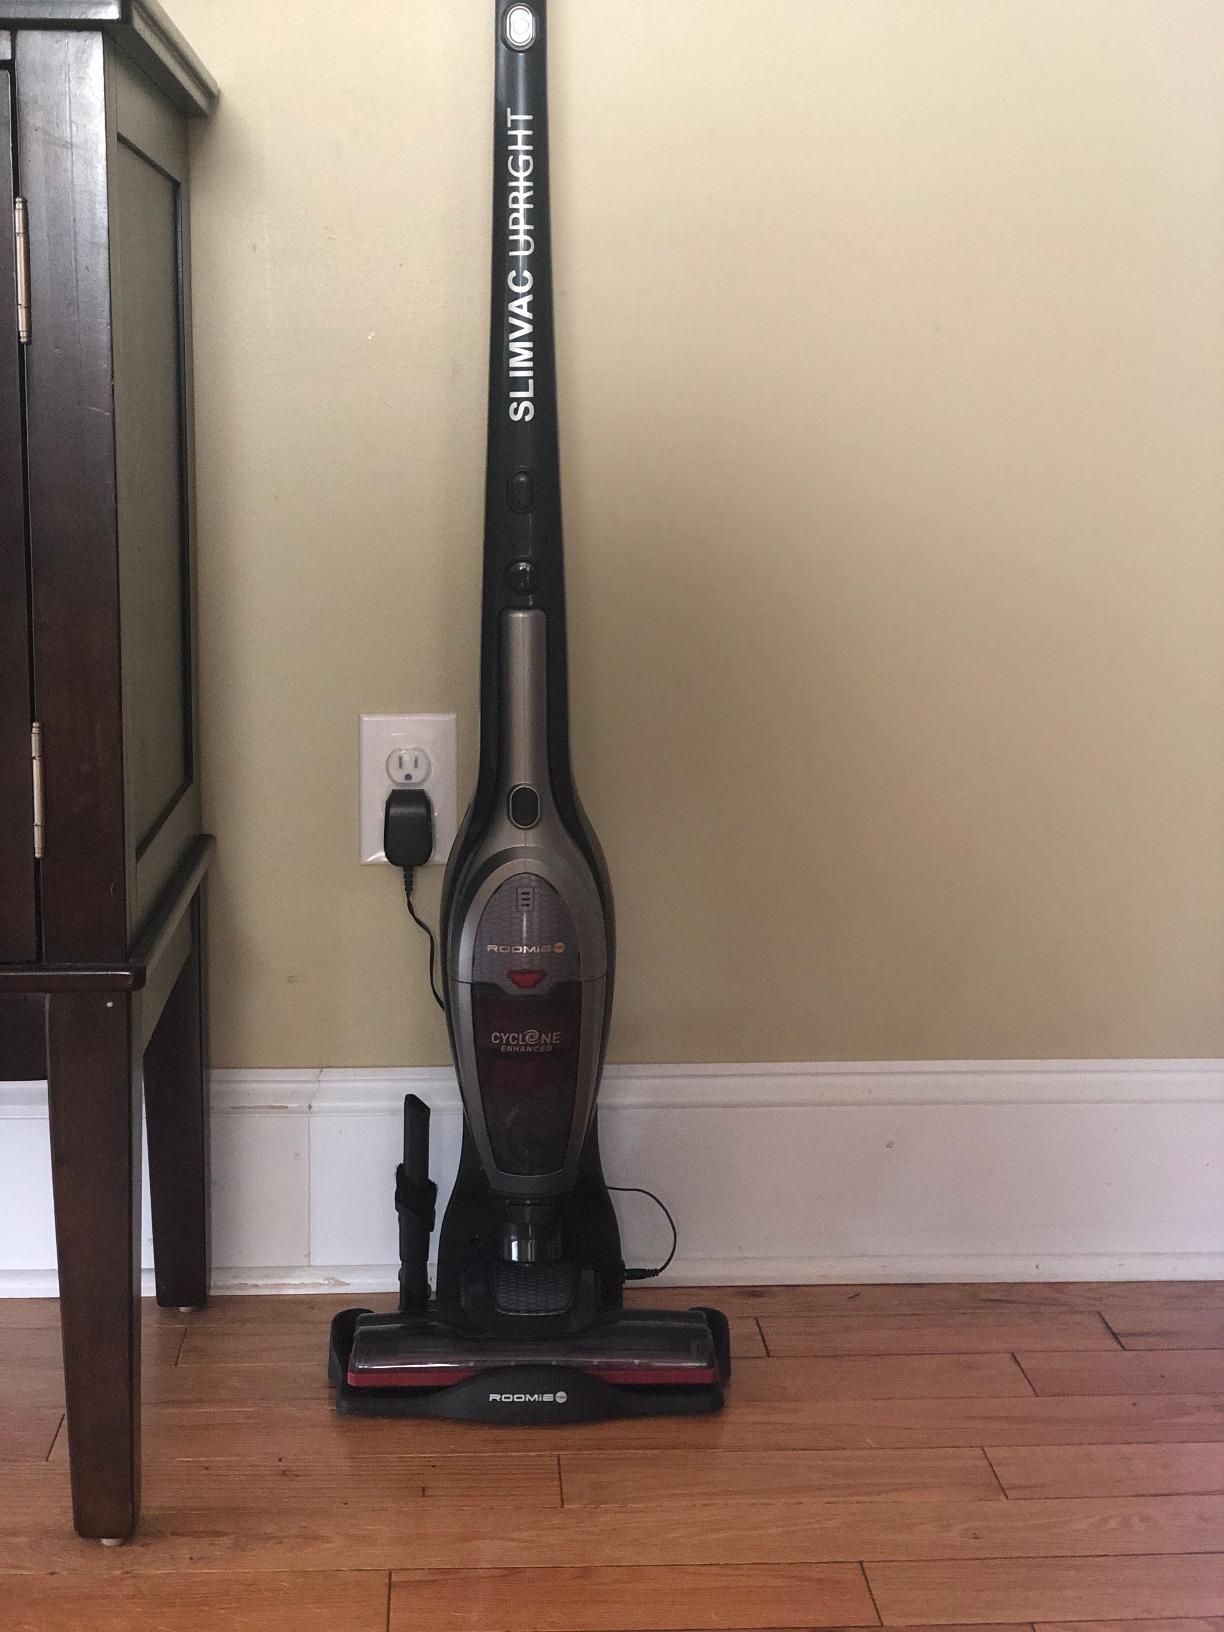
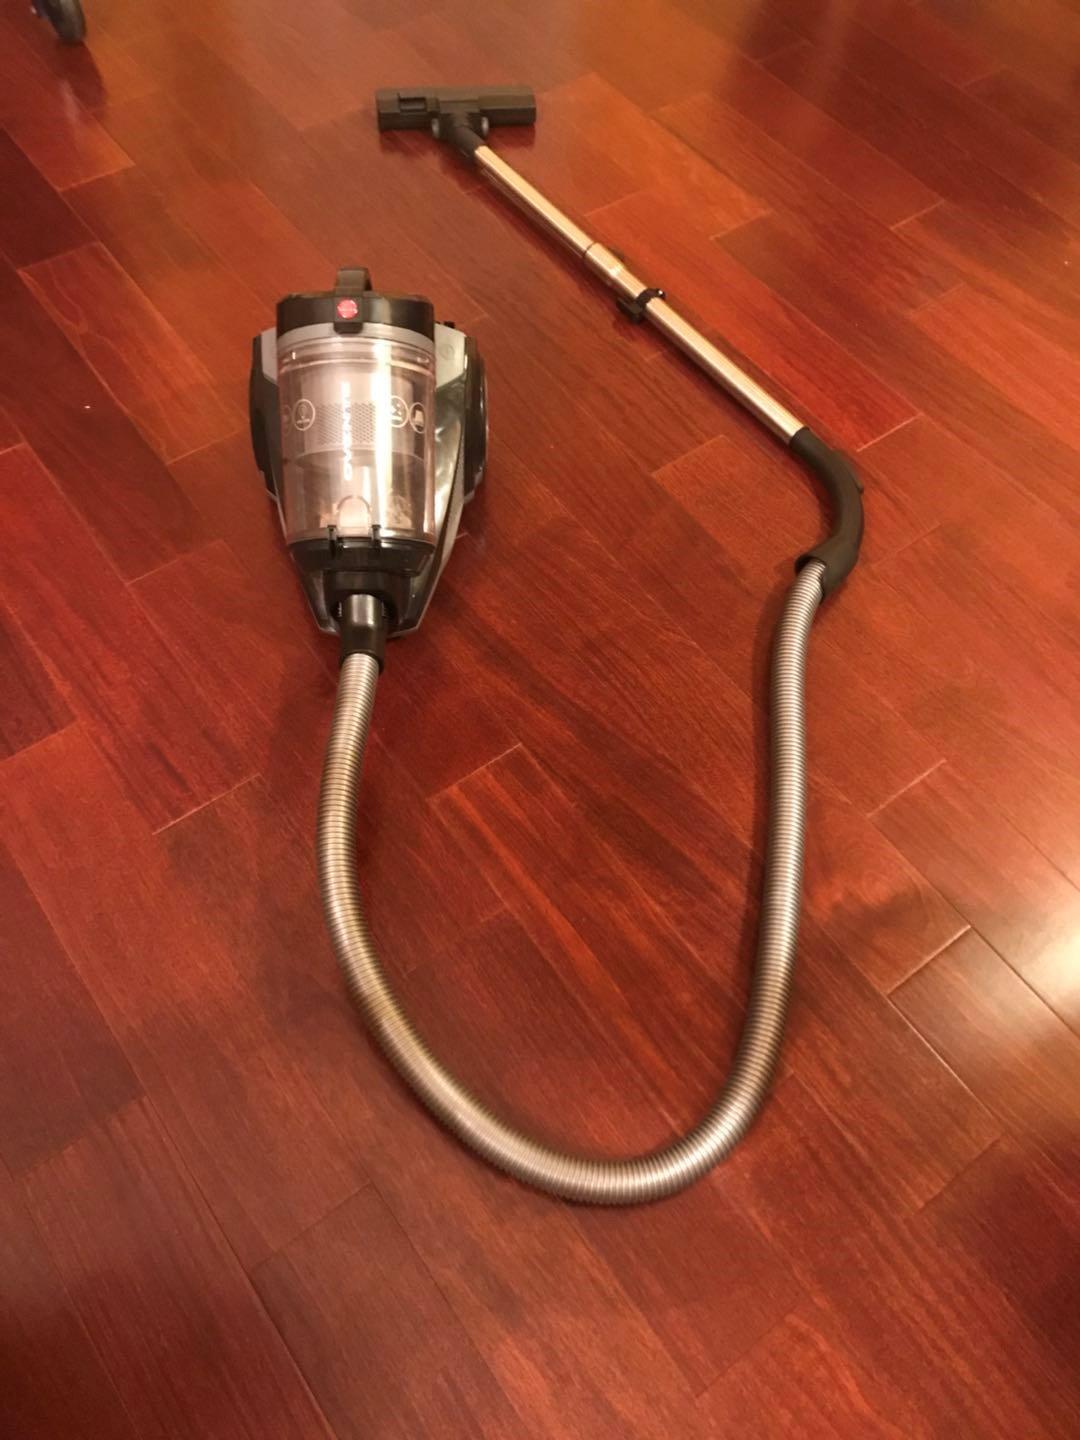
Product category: items_vacuum
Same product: no